2017 Asian Women's Club League Handball Championship

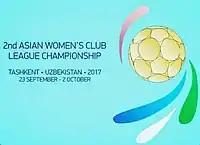
Logo of 2nd Asian Women's Club League Handball Championship

The 2017 Asian Women's Club League Handball Championship was the second edition of the competition held from 23 to 29 September 2017 at Uzbekistan Sports Complex in Tashkent (Uzbekistan). It was organised by the Handball Federation of Uzbekistan under the aegis of Asian Handball Federation. It was the official competition for women's handball clubs of Asia crowning the Asian champions.